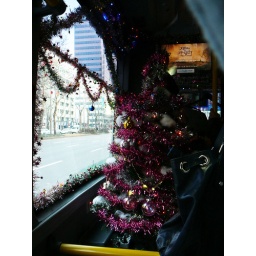
Christmas tree in bus @ @